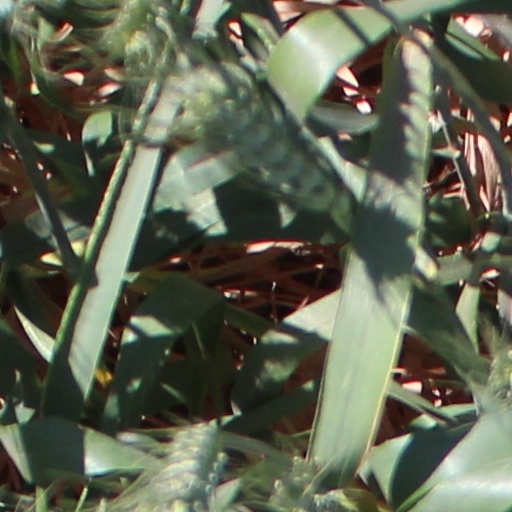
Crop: wheat